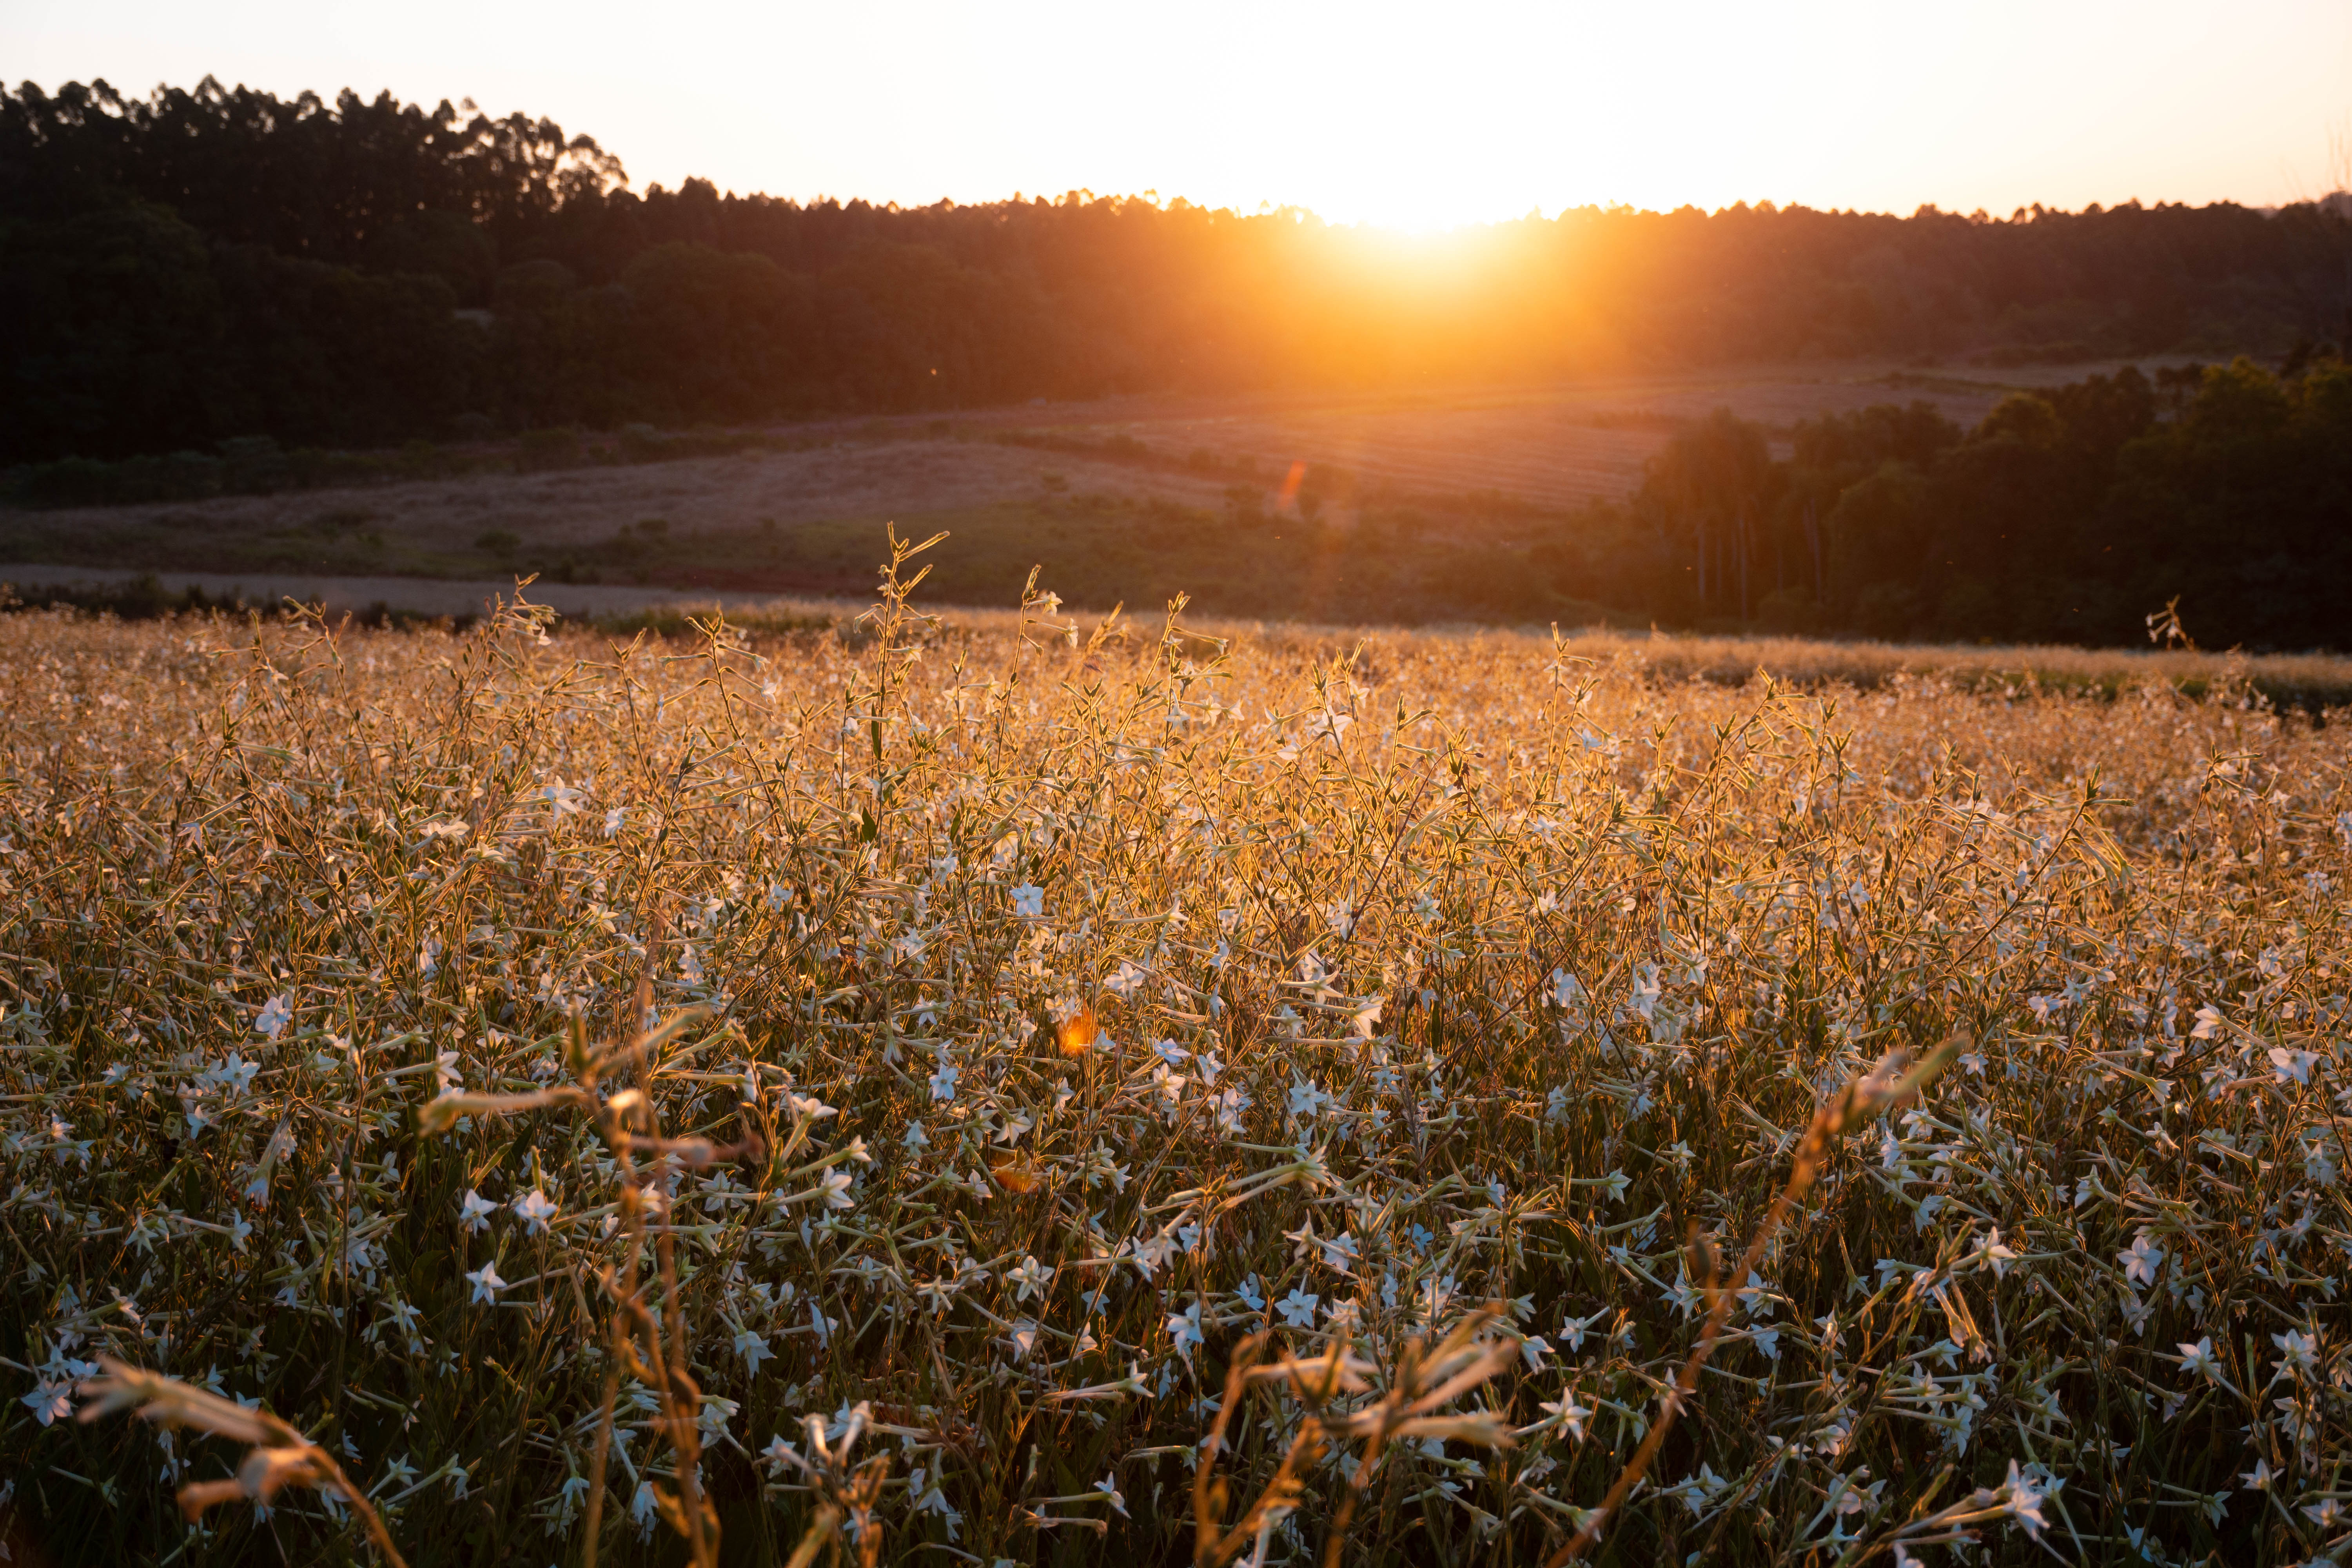
sunset, field, nature, landscape, sky, grass, flower, sun, countryside, green, sunshine, calm, horizon, hill, yellow, peaceful, colorful, sunlight, morning, natural landscape, meadow, sunrise, grass family, plant, backlighting, phragmites, prairie, grassland, evening, crop, afterglow, rural area, plain, wildflower, plant stem, autumn, winter, grain